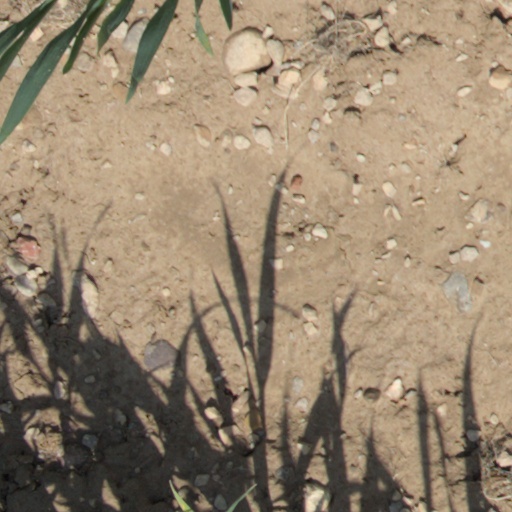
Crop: wheat